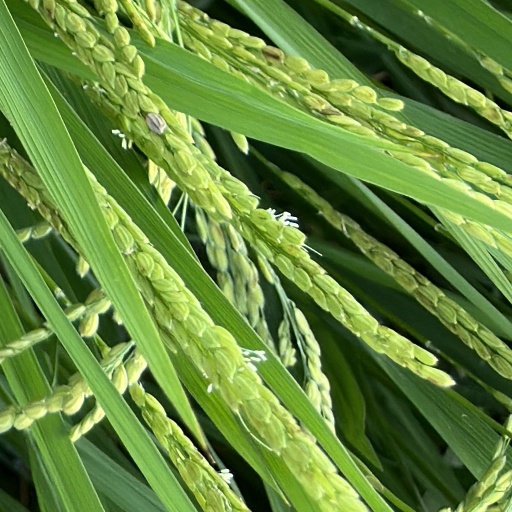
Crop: rice